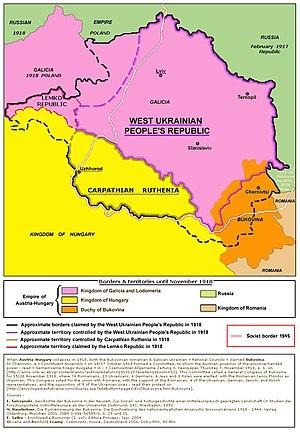
La Ruthénie, dite aussi Ruthénie subcarpatique, Russynie subcarpatique, Ukraine subcarpatique, Ukraine transcarpatique ou Transcarpatie est une petite région d’Europe centrale située dans l'ouest de l’Ukraine actuelle. Elle est peuplée de plusieurs groupes ethniques : aux côtés des Ukrainiens majoritaires, aussi appelés ici Ruthènes, Russyns et Houtsoules, vivent aussi des minorités slovaques, hongroises, roumaines, juives et tsiganes.
L’histoire de l’Ukraine comprend celle de l'État indépendant mais aussi celle du territoire ukrainien avant l'indépendance.
Le nationalisme ukrainien se manifeste d'abord dans la seconde moitié du XIXᵉ siècle en Autriche-Hongrie et dans l'Empire russe. Elle se manifeste par une affirmation d'abord culturelle, puis de plus en plus politique, de la spécificité linguistique, culturelle et historique des Ukrainiens par rapport aux autres peuples slaves de ces deux empires.